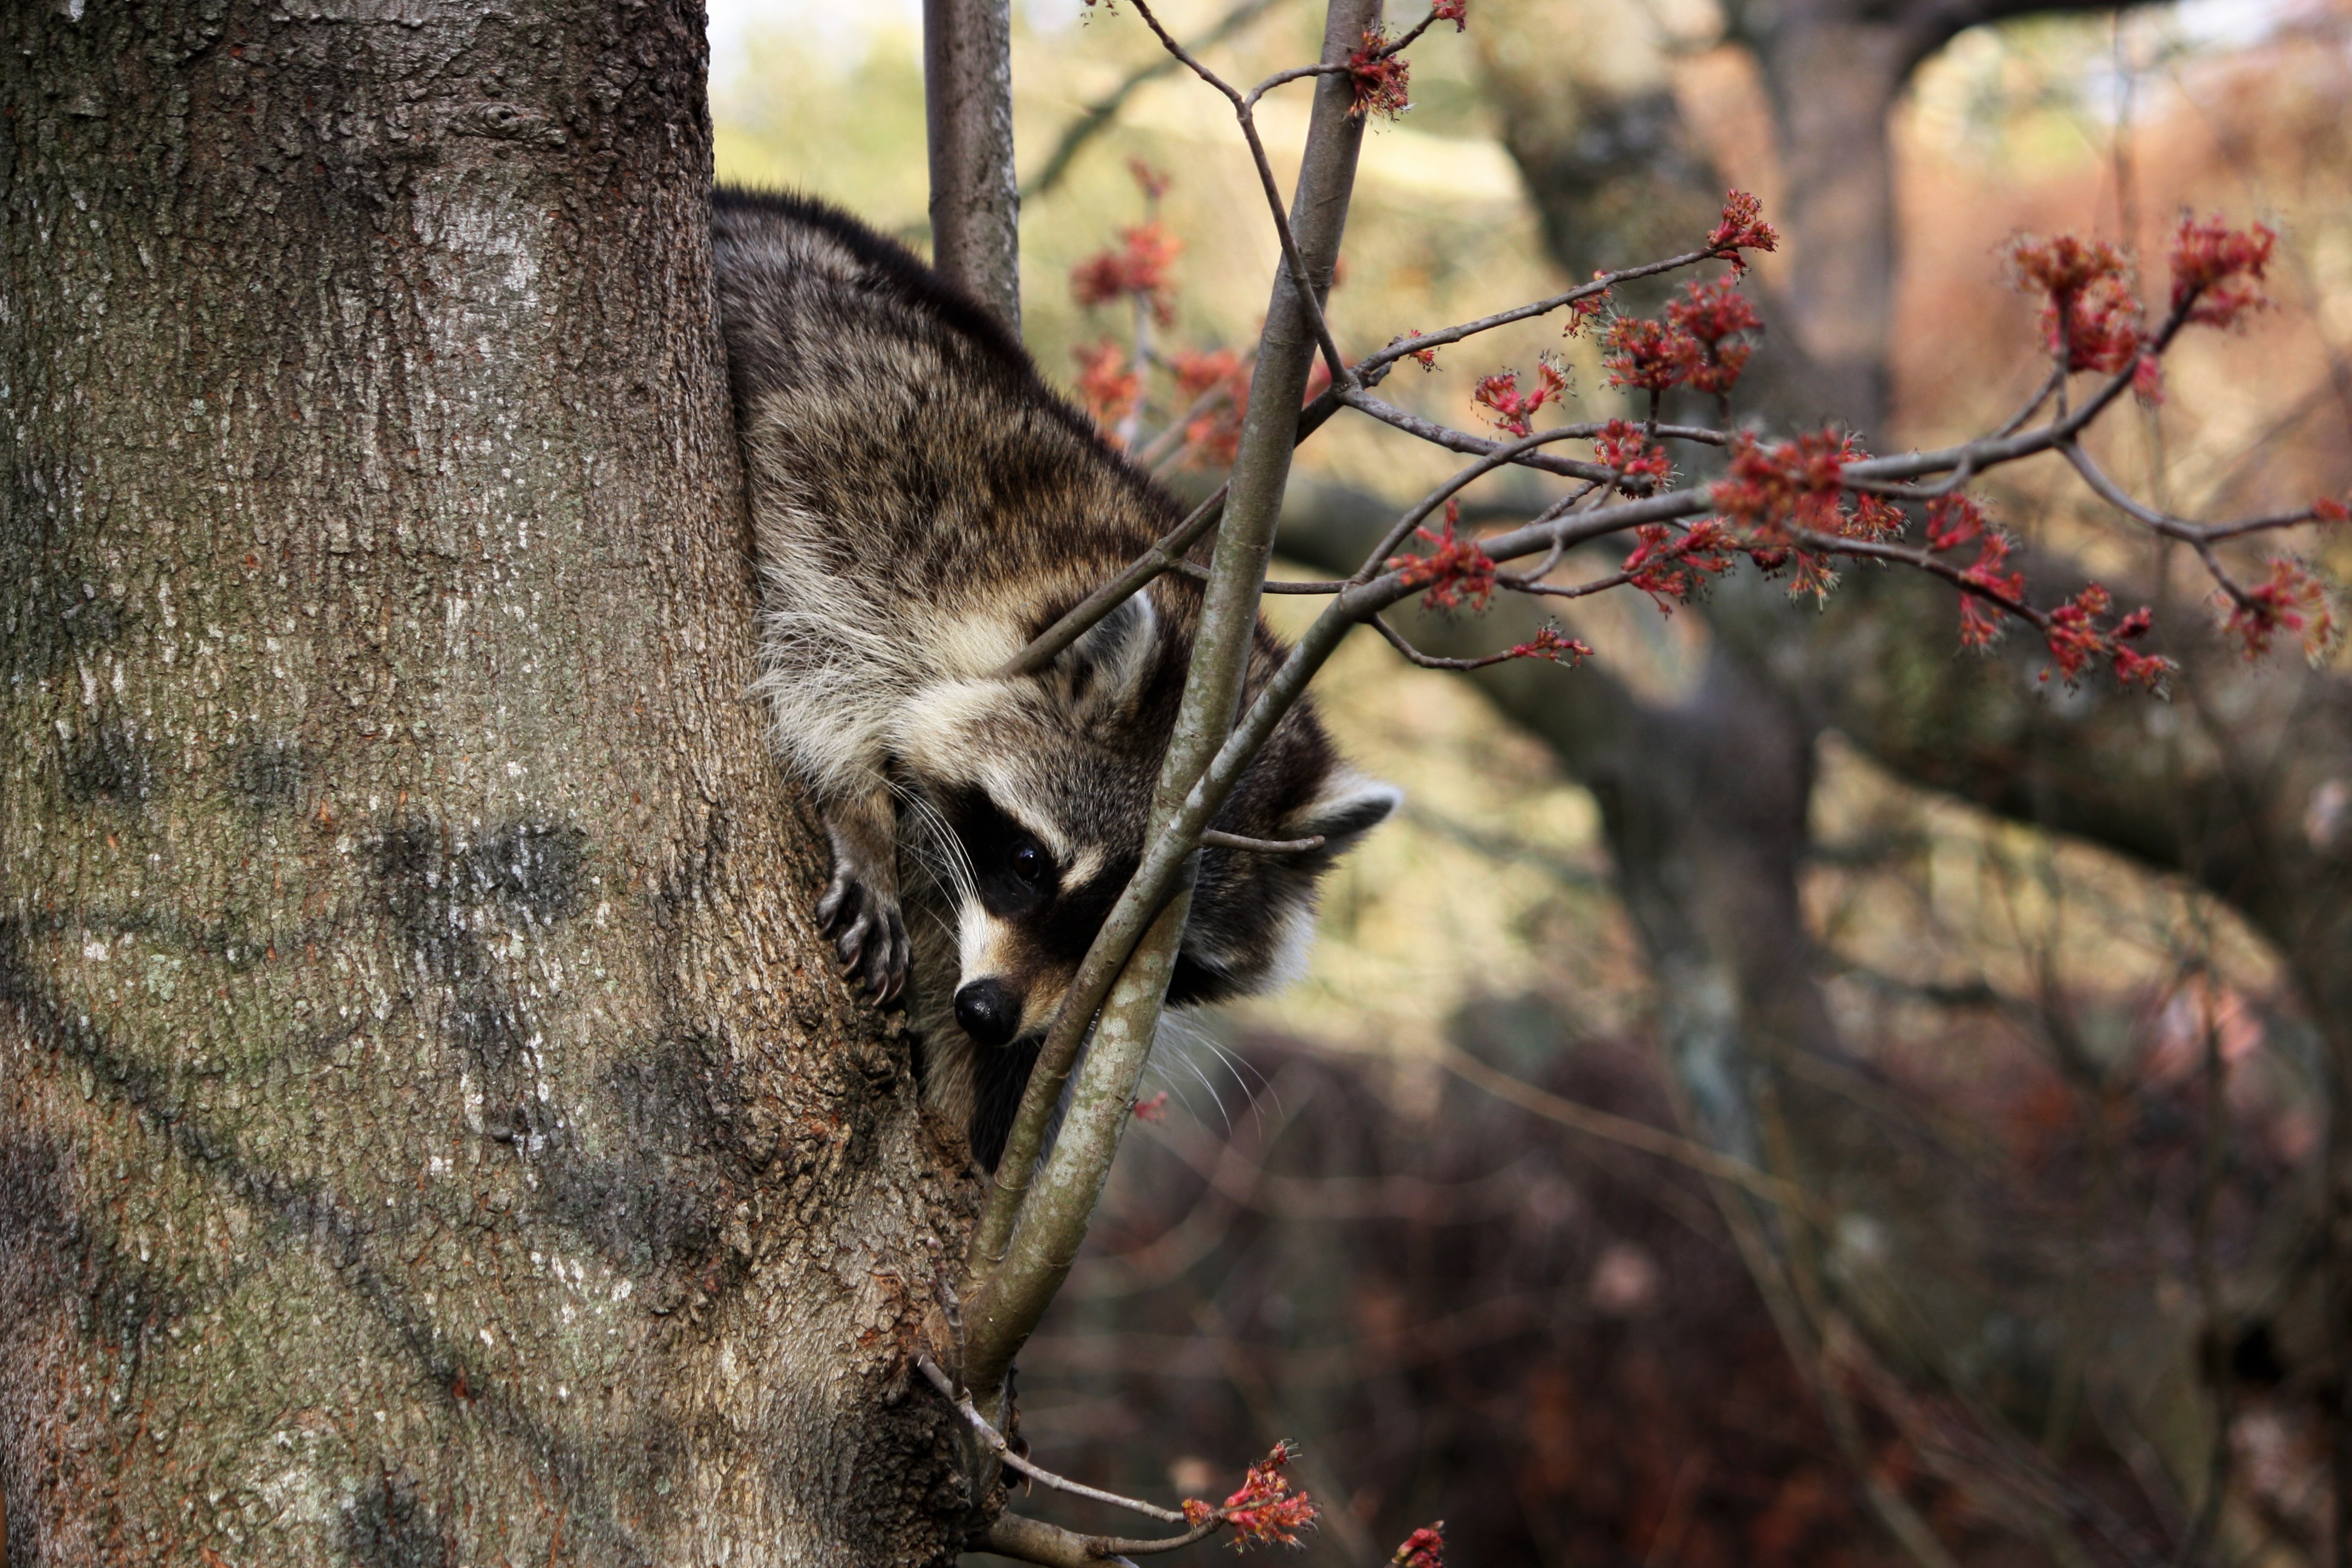
tree, nature, wilderness, branch, leaf, flower, animal, wildlife, wild, environment, autumn, mammal, fauna, outdoors, raccoon, zoology, vertebrate, species, masked